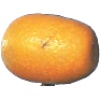
Label: kumquats